World Gymnaestrada

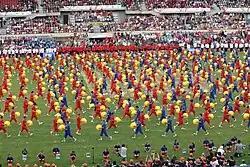
World Gymnaestrada 2011, Lausanne

The World Gymnaestrada is the largest general gymnastics exhibition. Much like the Olympics, the event is held every four years. However, the focus of this event is not on winning medals but instead Group Performances – some with hundreds or even thousands of participants. Adults and children of every age and description perform. Countries from around the world come together to showcase their talent and the culture of their various countries. The choreography is designed both to challenge the participants and to delight audiences. Routines are performed at various venues within the host country. Large group routines are known as "mass routines" which involve hundreds of gymnasts. The mass routines are often performed in large stadiums where spectators can take in routines performed by gymnasts from all over the world.